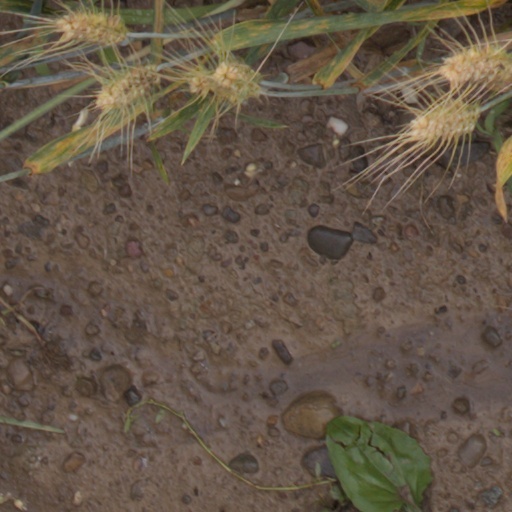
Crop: wheat